Kyle Lowry

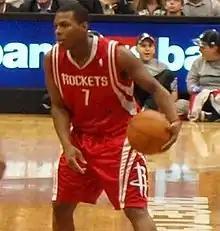
Lowry playing for the Houston Rockets in November 2009

On February 19, 2009, Lowry was traded to the Houston Rockets in a three-team deal involving the Grizzlies and the Orlando Magic. In Houston, Lowry grew to appreciate the tutelage of his new coach, Rick Adelman. With the Rockets making the playoffs in 2009, Lowry played in the post-season for the first time in his career.